Chel Diokno

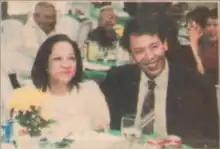
Chel Diokno as a human rights advocate with his wife Divina

As the son of former Senator and martial law critic Jose W. Diokno, Chel has criticized the historical negationism and denialism regarding the Philippines' martial law era under Ferdinand Marcos.